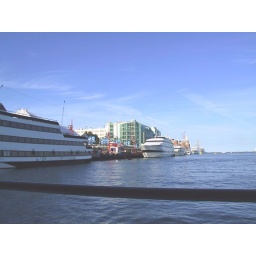
Navy Pier in Chicago - Boat ride on chicago river and lake michigan